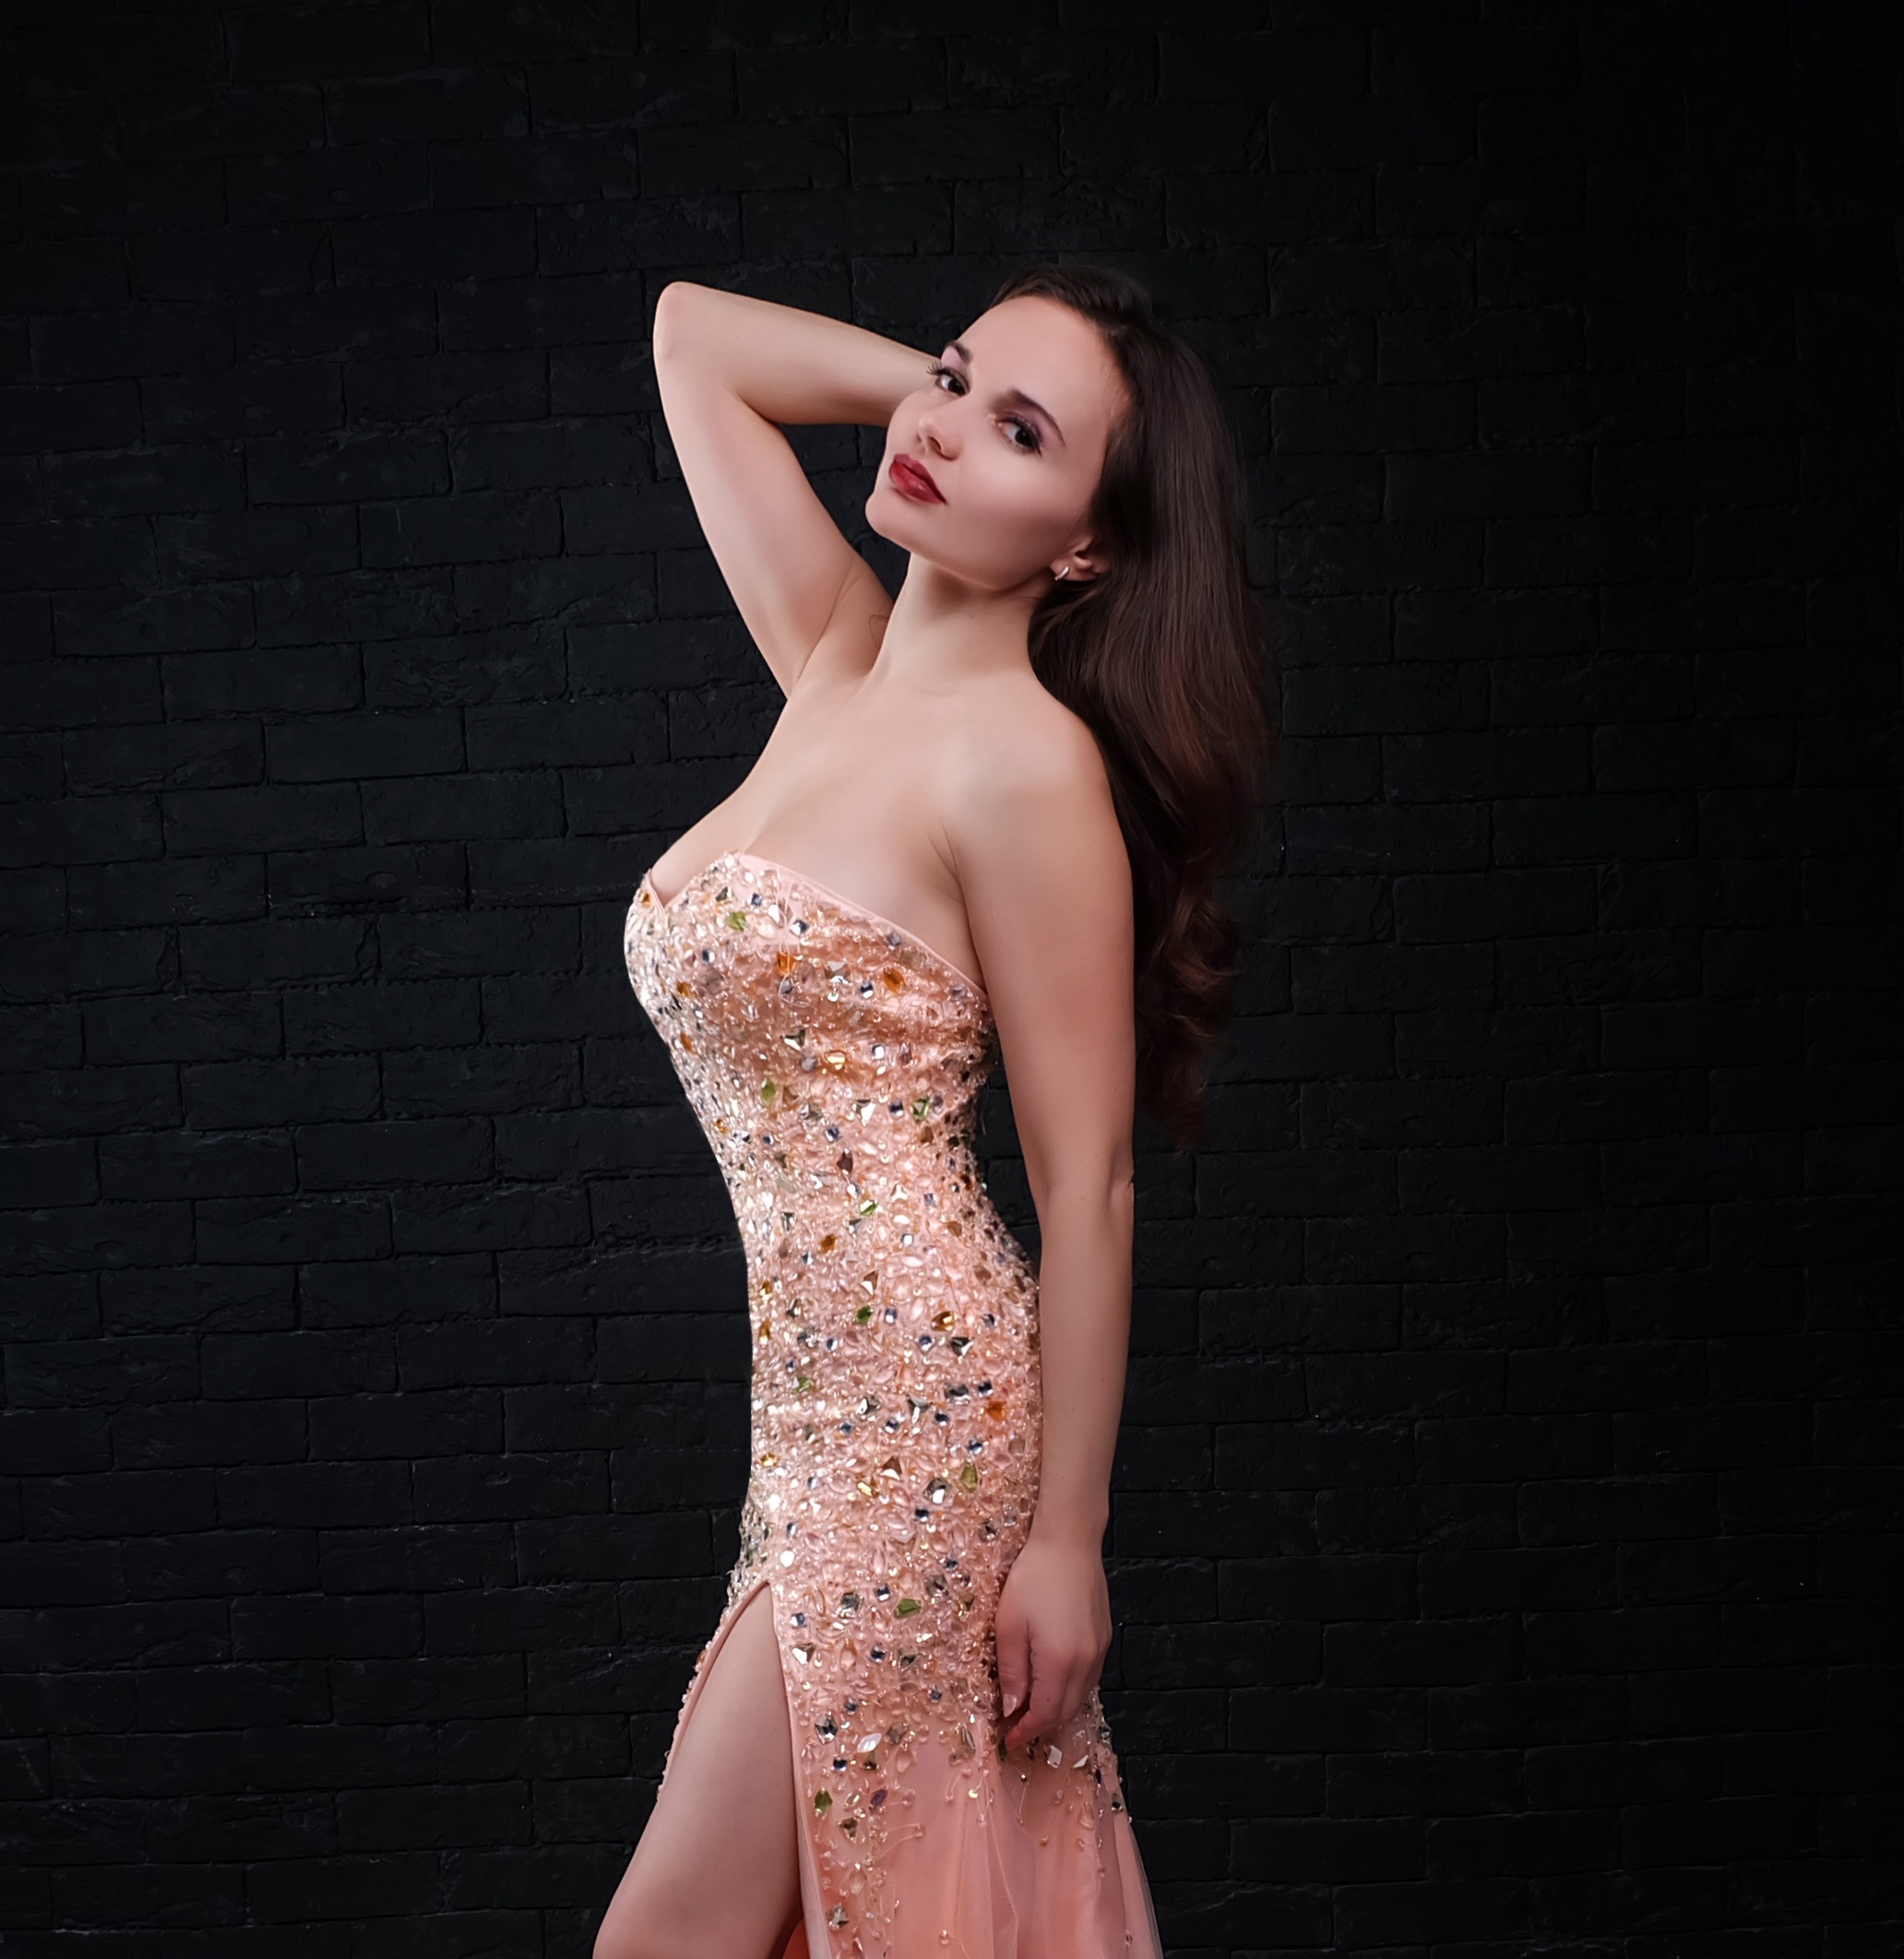
girl, hair, photography, leg, brunette, model, fashion, clothing, wedding dress, hairstyle, long hair, human body, lingerie, background, dress, neck, thigh, pose, beauty, prom, gown, breast, dark background, beautiful girl, abdomen, photo shoot, slimming, ideal, talia, undergarment, art model, supermodel, cocktail dress, neckline